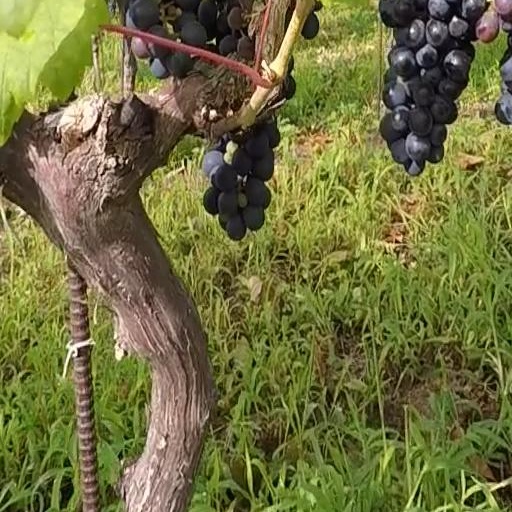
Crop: grape